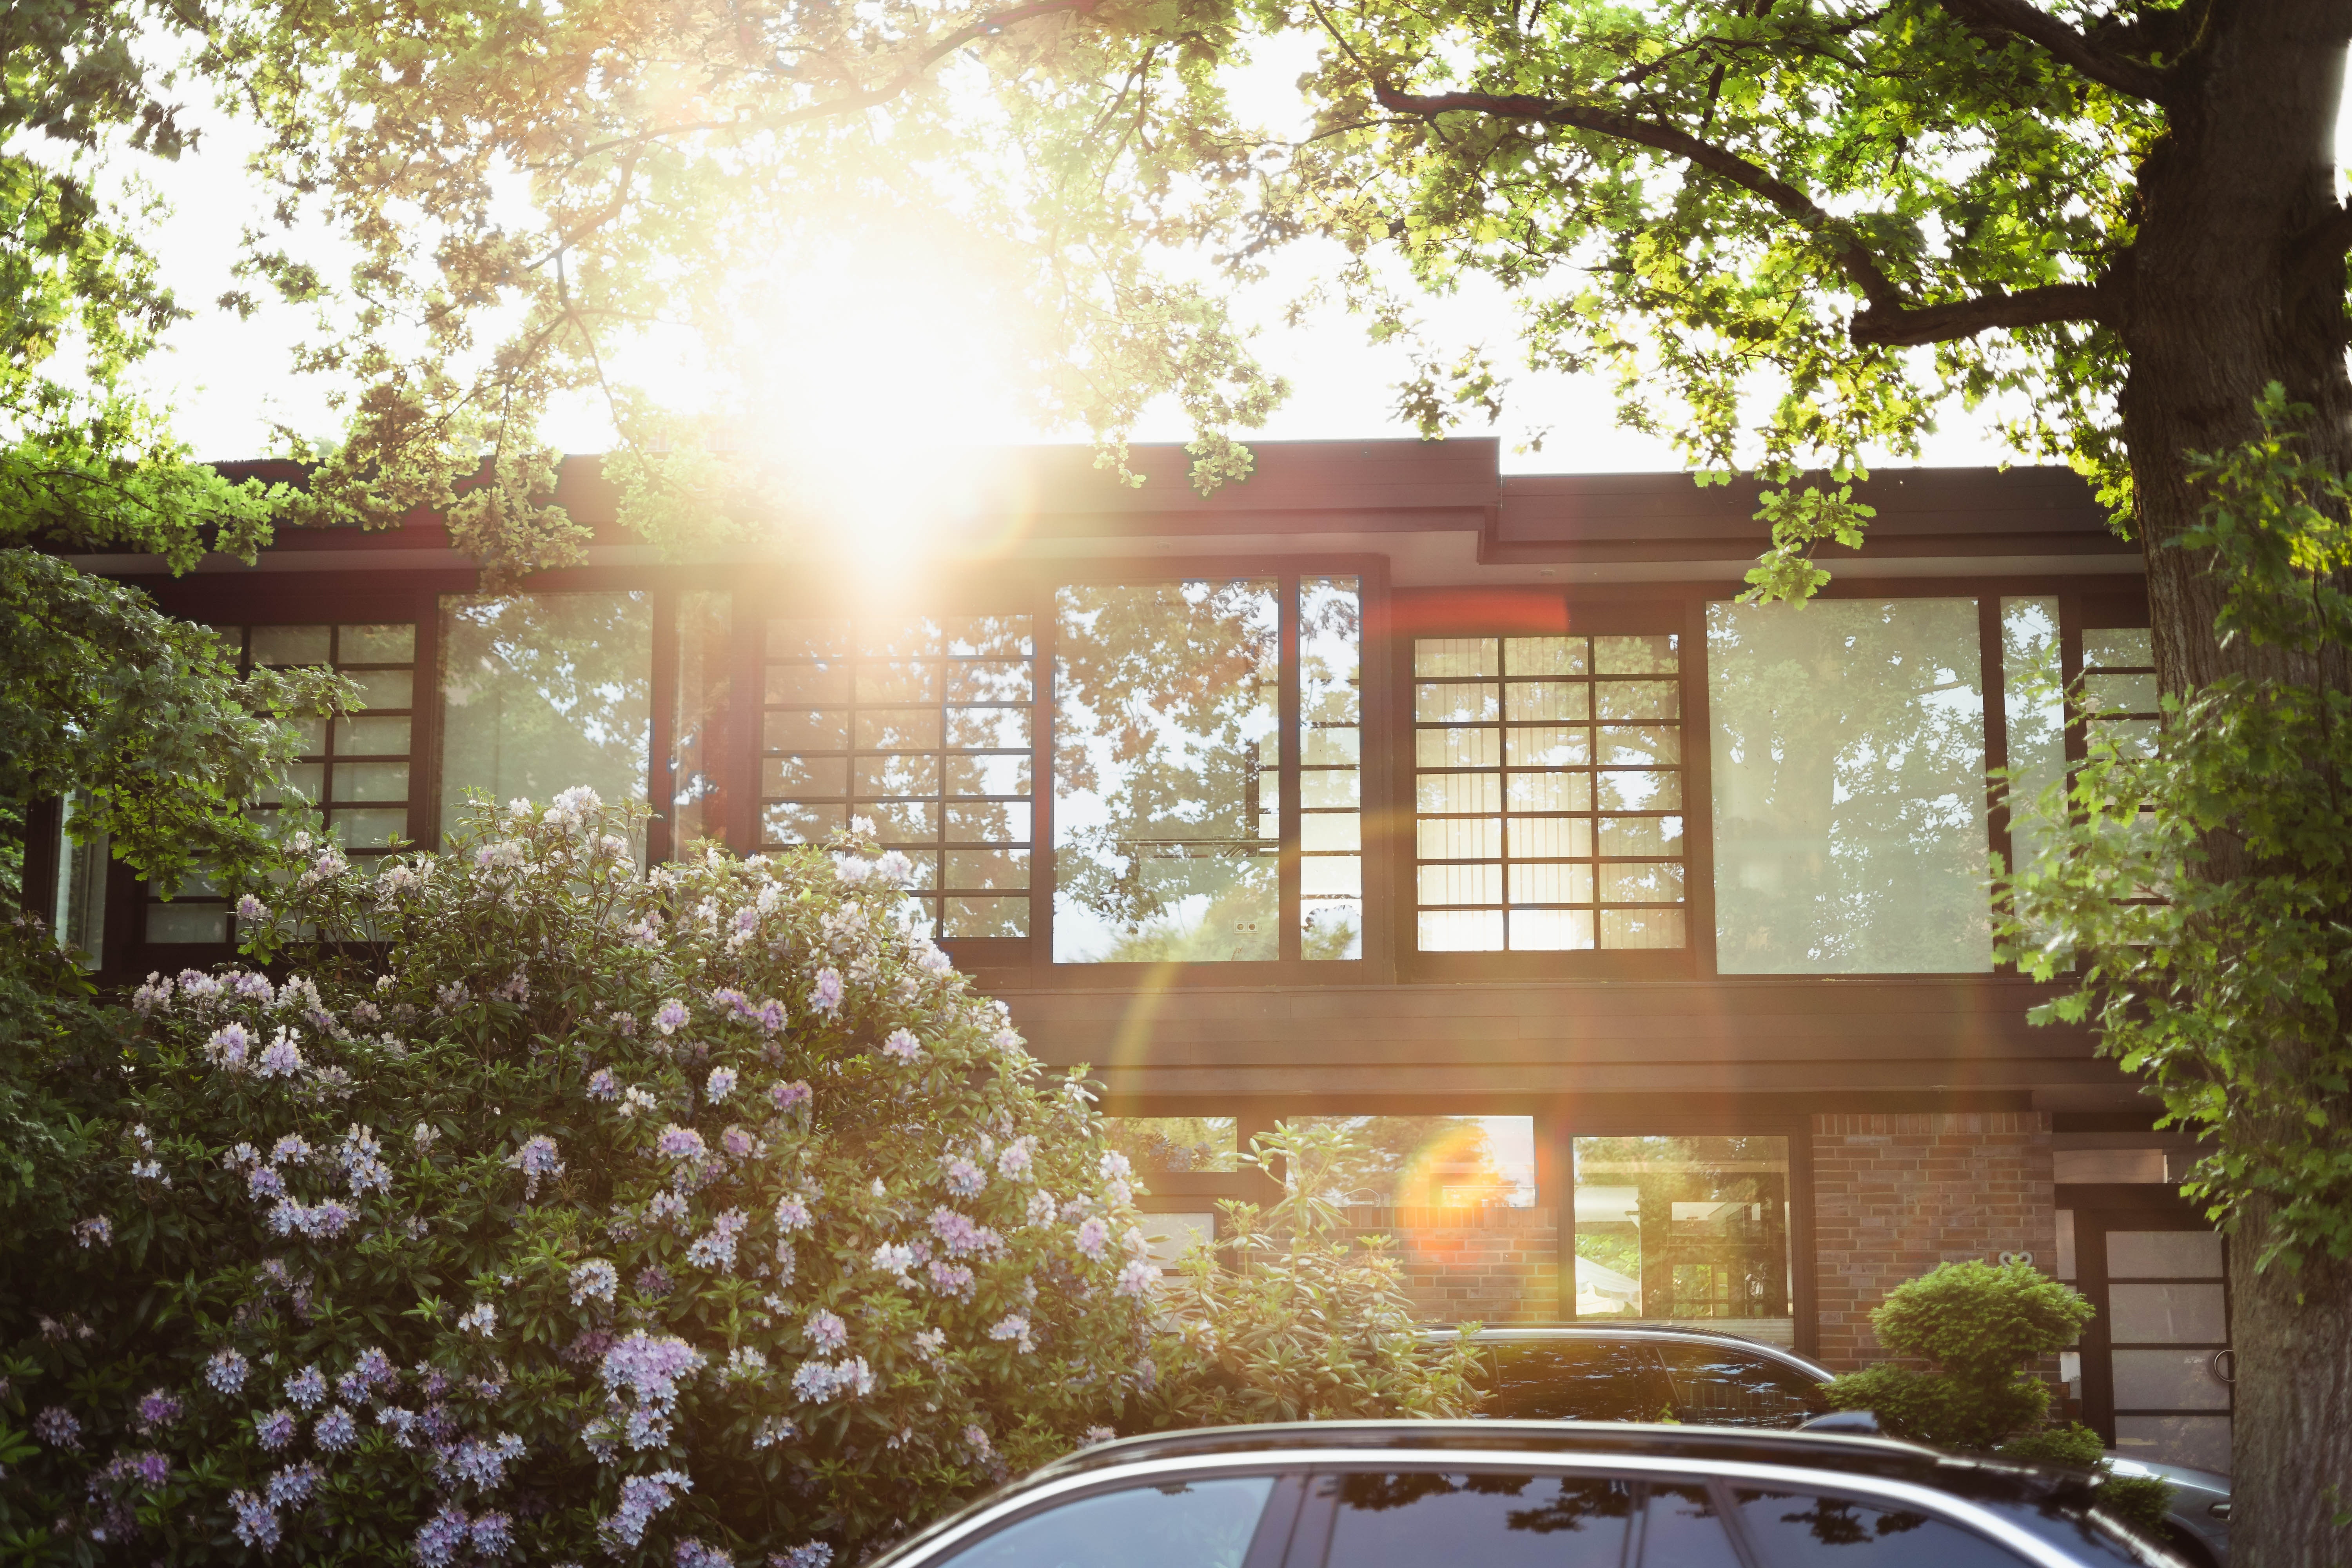
house, home, property, sunlight, light, tree, real estate, building, residential area, morning, architecture, spring, car, facade, plant, mid size car, vehicle, lens flare, landscape, family car, compact car, estate, apartment, window, executive car, Tints and shades, city car